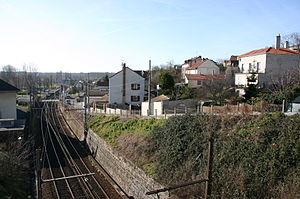
La gare d'Essonnes - Robinson est une gare ferroviaire française de la ligne de Corbeil-Essonnes à Montereau, située dans la commune de Corbeil-Essonnes, dans le département de l'Essonne en région Île-de-France. La gare est située à 200 m de l'ancienne mairie de la ville d'Essonnes et à 400 m du centre commercial de la ville. Elle permet ainsi de desservir tous les quartiers historiques de la ville d'Essonnes, dont les commerces de la rue de Paris.